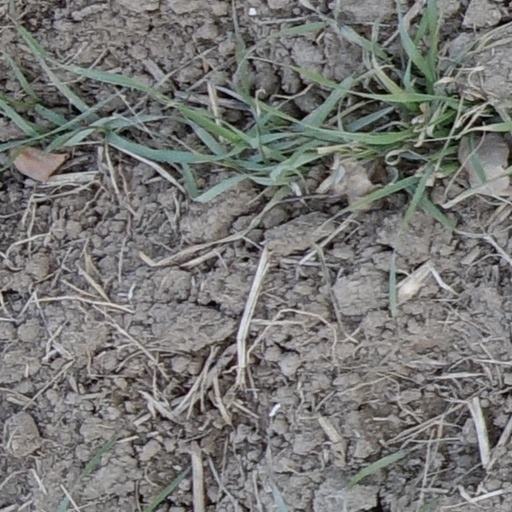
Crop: wheat